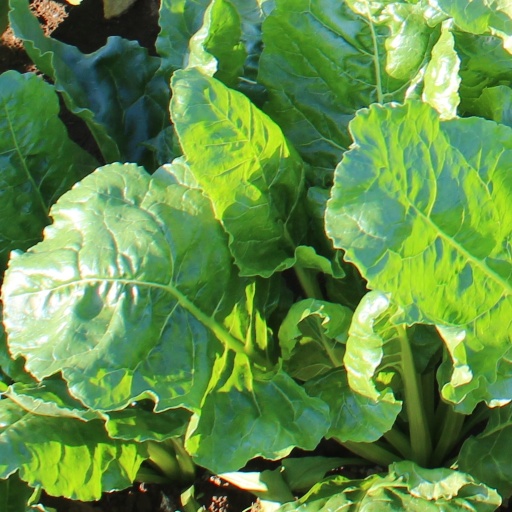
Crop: sugar beet